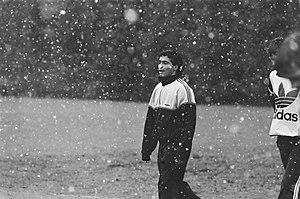
Le football est un des vingt-trois sports officiels aux Jeux olympiques de 1988. Il n’y a pas de compétition féminine et la compétition masculine comprend quatre groupes de quatre équipes au premier tour, suivi de quarts de finale, demi-finales et finales du 17 septembre au 1ᵉʳ octobre 1988. Les matchs sont joués dans six stades répartis dans cinq villes sud-coréennes. Le tournoi est organisé par la Korea Football Association ainsi que par le Comité olympique sud-coréen. Vingt-et-unième édition d’une épreuve de football lors de Jeux olympiques, il ne s’agit cependant que de la dix-neuvième à être reconnue par le CIO et la dix-septième par la FIFA.